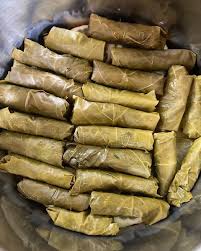
Label: stuffed_vine